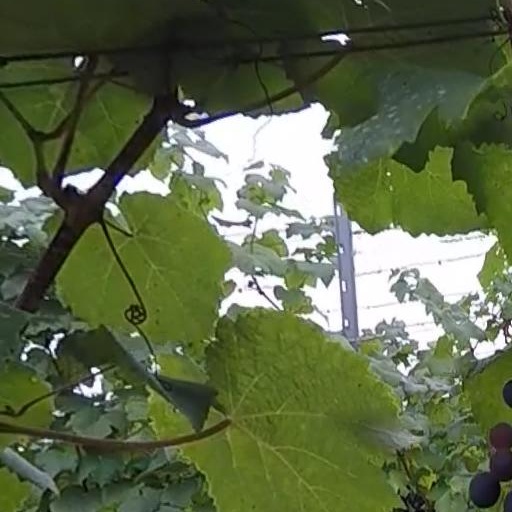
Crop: grape